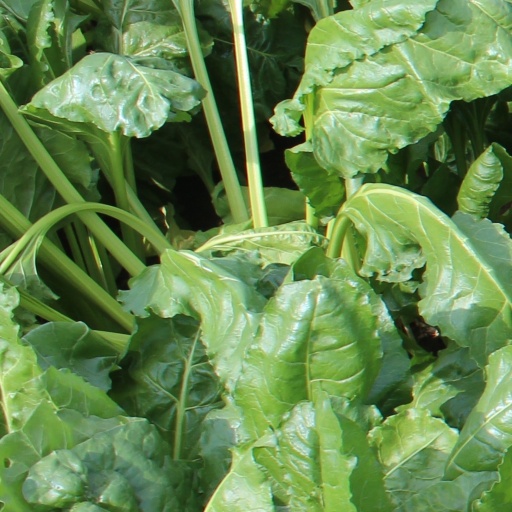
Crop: sugar beet